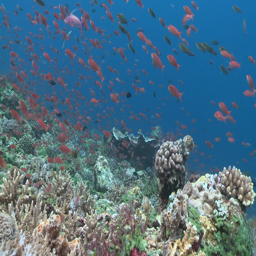
colourful school of fish over a reef